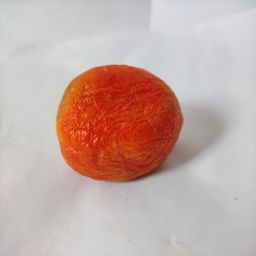
Crop: Tomato
Quality: Old